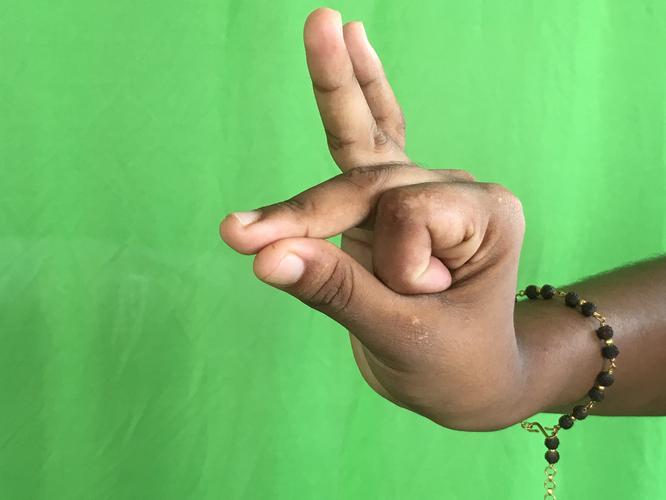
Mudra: Bramaram
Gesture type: single_hand